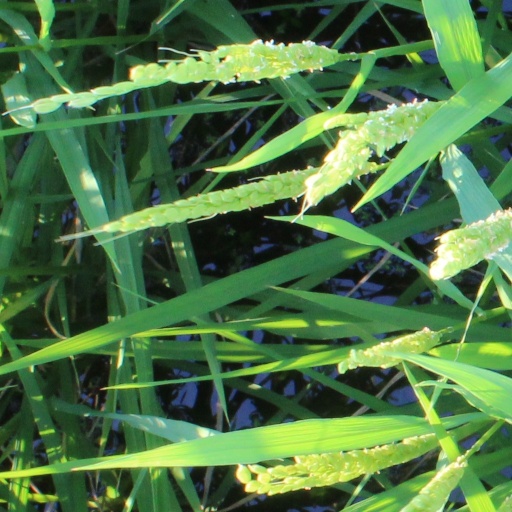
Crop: rice